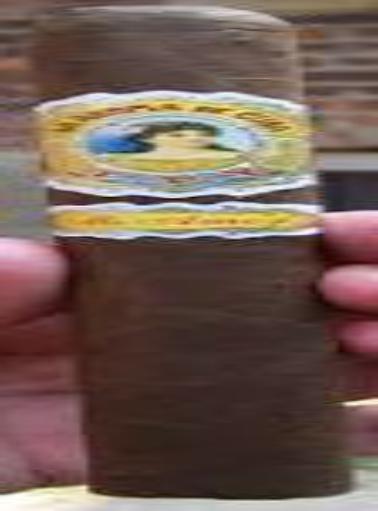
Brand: La Aroma de Cuba
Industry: Necessities